History of the Catholic Church in Mexico

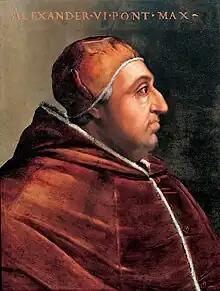
Pope Alexander VI, who granted the Spanish crown extensive powers.

During the conquest, the Spaniards pursued a dual policy of military conquest, bringing indigenous peoples and territory under Spanish control, and spiritual conquest, that is, conversion of indigenous peoples to Christianity. When Spaniards embarked on the exploration and conquest of Mexico, a Catholic priest, Gerónimo de Aguilar, accompanied Hernán Cortés's expedition. Spaniards were appalled at the ritual practice of human sacrifice and initially attempted to suppress it, but until the Spanish conquest of the Aztec empire was accomplished, it was not stamped out. The rulers of Cortés's allies from the city-state of Tlaxcala converted to Christianity almost immediately and there is a depiction of Cortés, Malinche, and the lords of Tlaxcala showing this event. But not until the fall of the Aztec capital of Tenochtitlan in 1521 was a full-scale conversion of the indigenous populations undertaken.